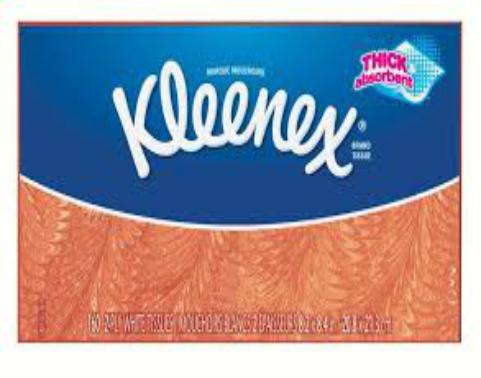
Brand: kleenex
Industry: Necessities